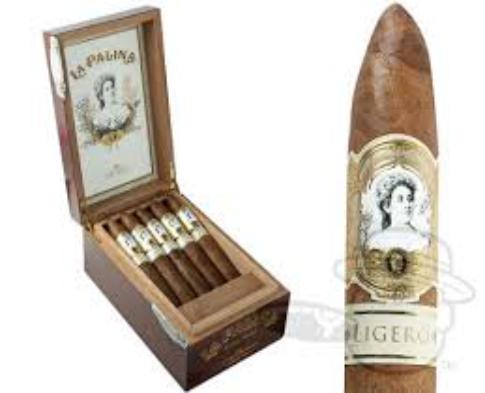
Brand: La Palina
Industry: Necessities